R.E.M.

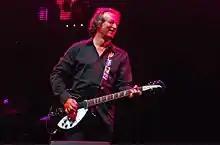
Peter Buck's guitar-playing style has defined R.E.M.'s sound.

EMI released a compilation album covering R.E.M.'s work during its tenure on I.R.S. in 2006 called "And I Feel Fine... The Best of the I.R.S. Years 1982–1987" along with the video album ""—the label had previously released the compilations "The Best of R.E.M." (1991), "" (1994), and "" (1997). That same month, all four original band members performed during the ceremony for their induction into the Georgia Music Hall of Fame. While rehearsing for the ceremony, the band recorded a cover of John Lennon's "#9 Dream" for "", a tribute album benefiting Amnesty International. The song—released as a single for the album and the campaign—featured Bill Berry's first studio recording with the band since his departure almost a decade earlier.